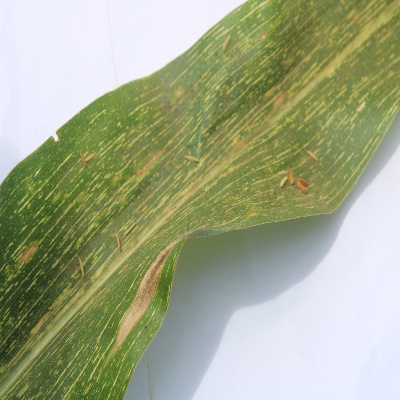
Crop: Maize
Condition: leaf spot